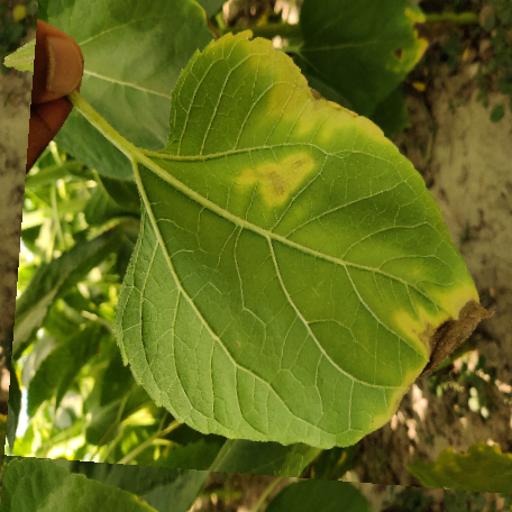
Label: Downy_mildew